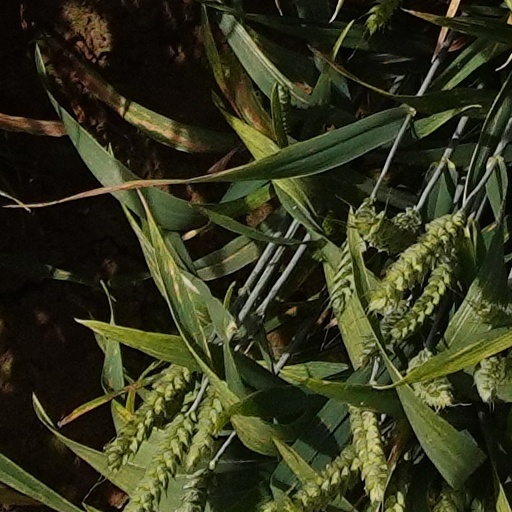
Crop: wheat